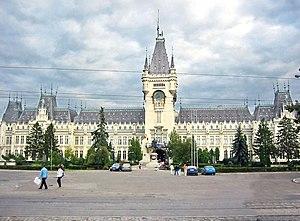
Henri Coandă, né le 7 juin 1886 à Bucarest et mort le 25 novembre 1972 dans la même ville, est un ingénieur aéronautique roumain, pionnier de l'aviation mondiale et du moteur à réaction, savant et académicien roumain.